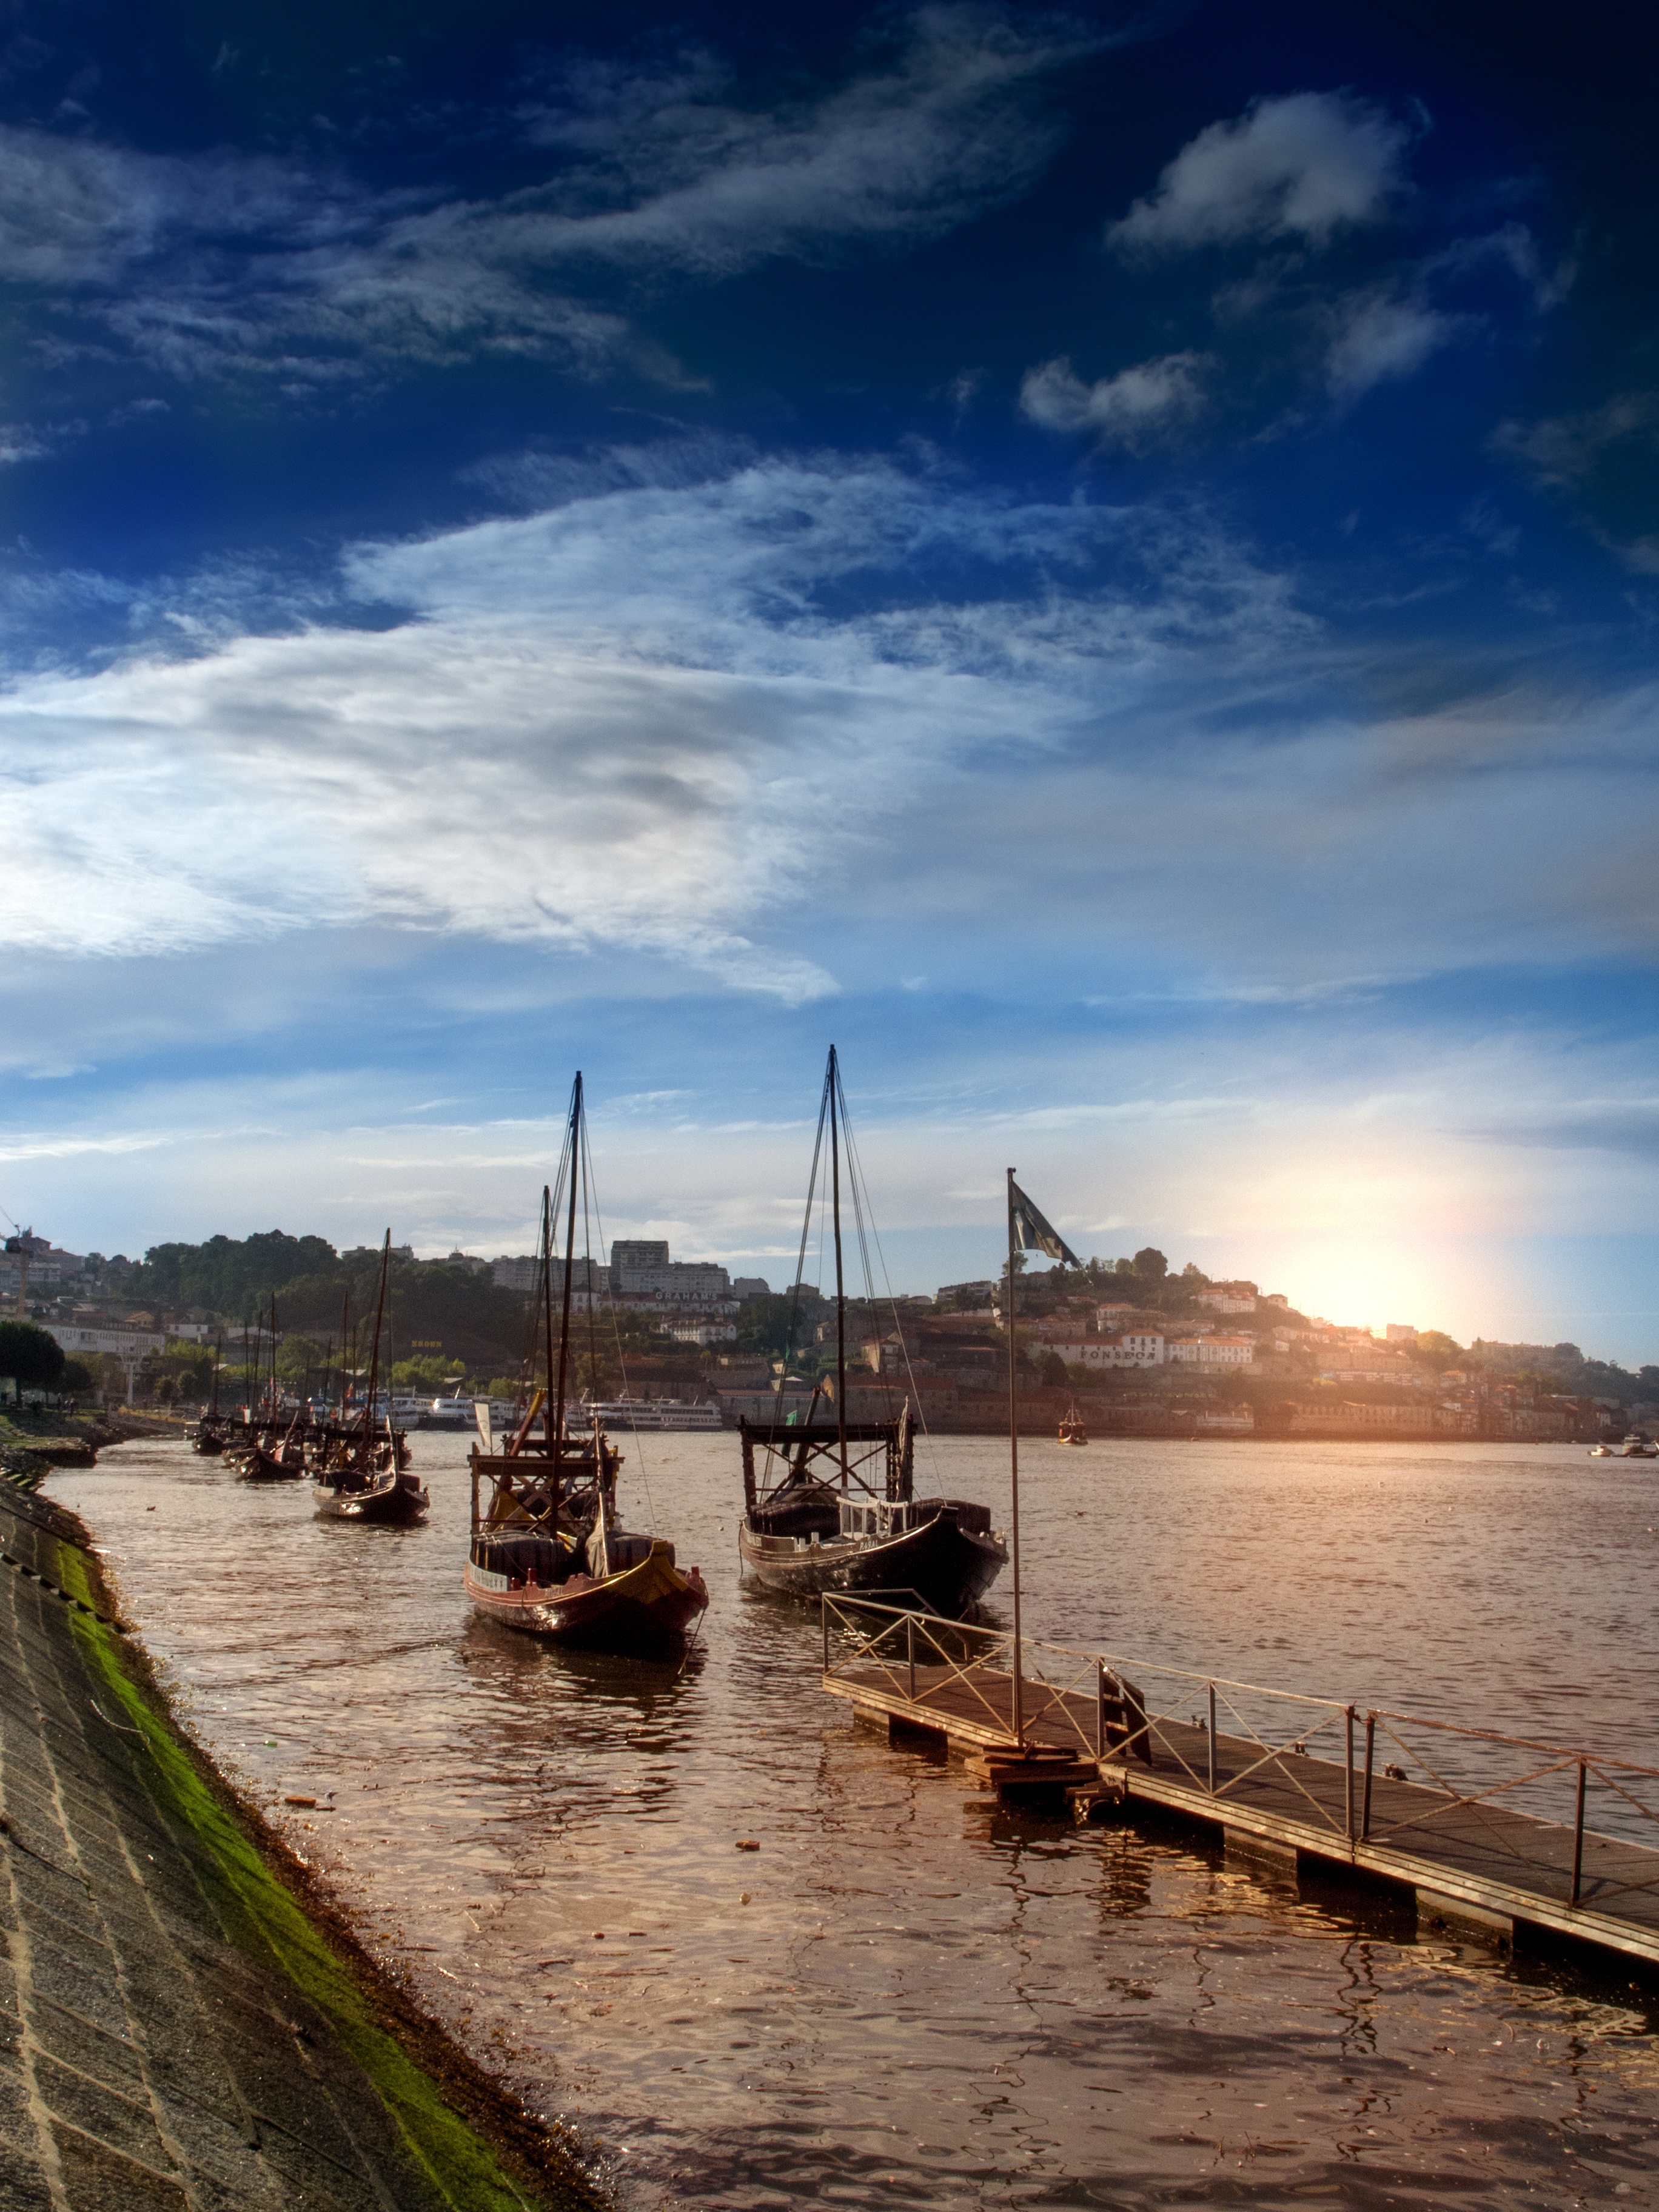
landscape, sea, coast, water, ocean, horizon, dock, cloud, sky, sun, sunrise, sunset, boat, sunlight, morning, shore, wave, dawn, river, dusk, evening, twilight, spring, reflection, vehicle, bay, harbor, waterway, body of water, clouds, boats, backlight, portugal, silhouettes, afternoon, porto